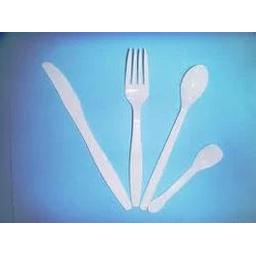
Label: plastic